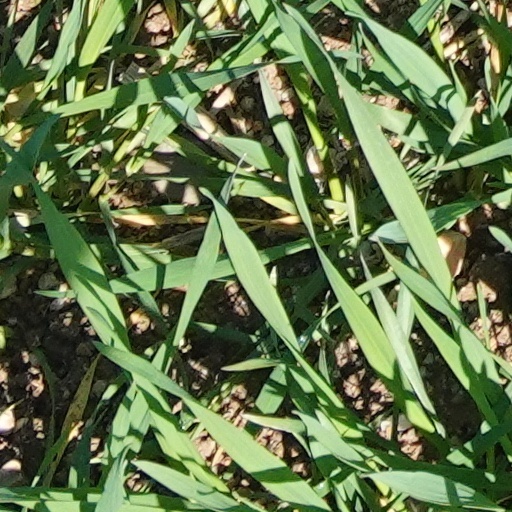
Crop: wheat